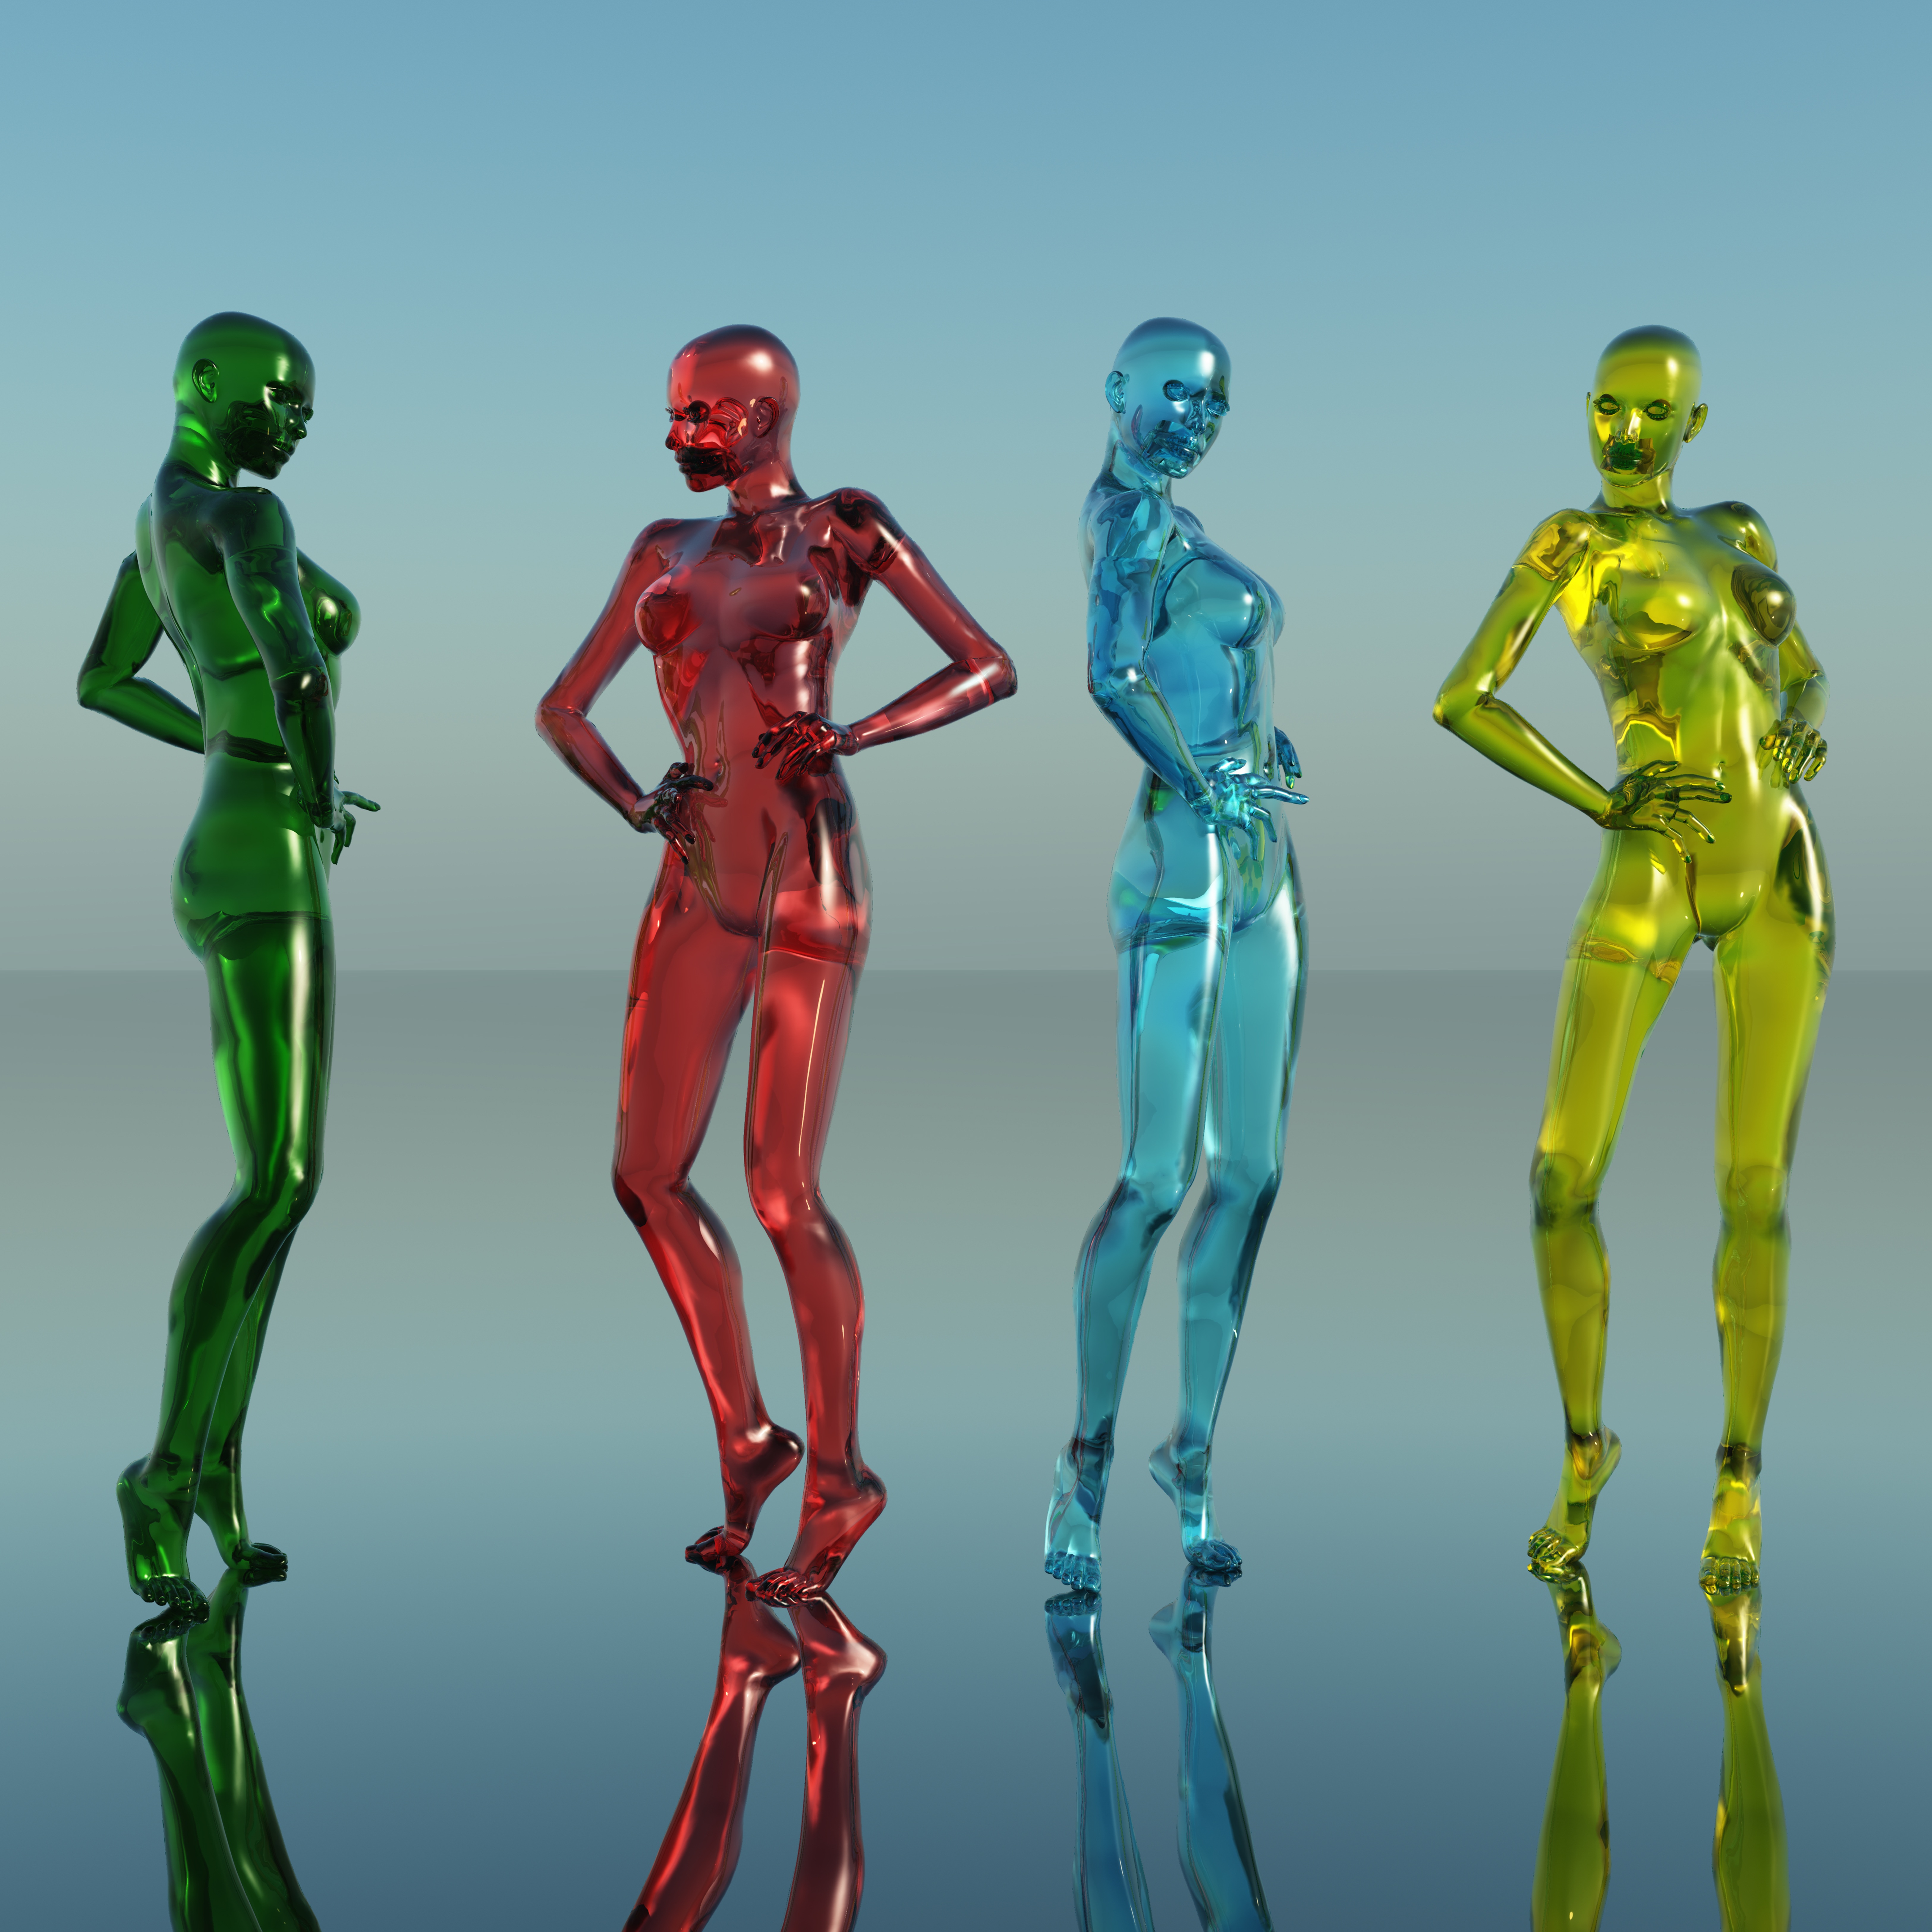
people, girl, woman, glass, female, statue, fashion, lady, toy, muscle, illustration, happy, style, action figure, ladies, adult, glass ladies, army men